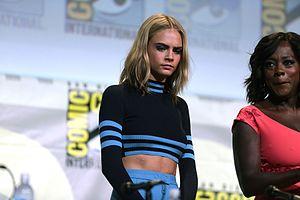
L’Enchanteresse est un personnage de fiction de l'univers DC, créé par Bob Haney et Howard Purcell. Elle apparait pour la première fois dans le numéro 187 de Strange Adventures en avril 1966.